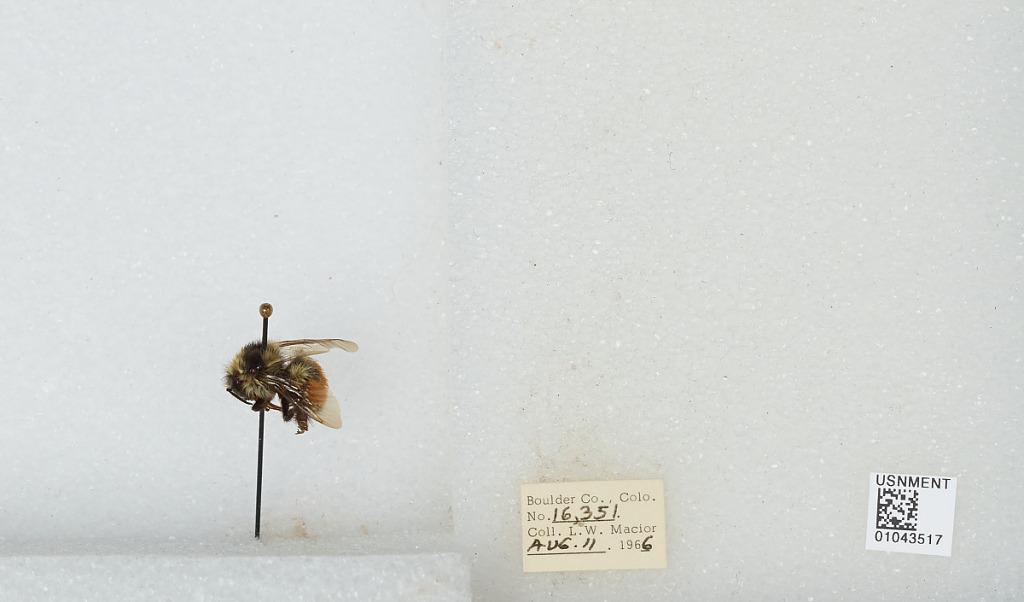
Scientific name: Bombus (Pyrobombus) bifarius Cresson
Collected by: L. Macior
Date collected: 1966-8-11
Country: United States
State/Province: Colorado
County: Boulder
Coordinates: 40.0017, -105.308